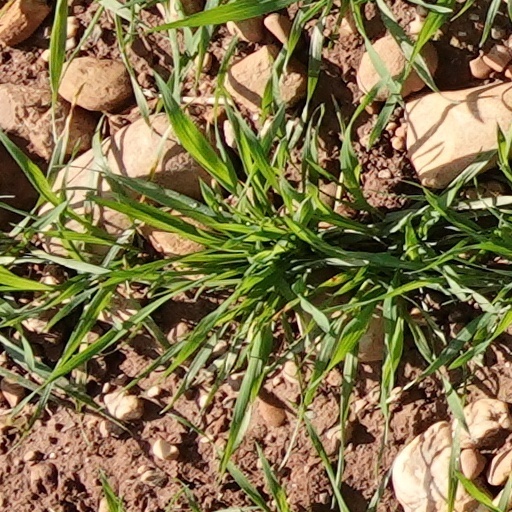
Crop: wheat